Peter Malkin

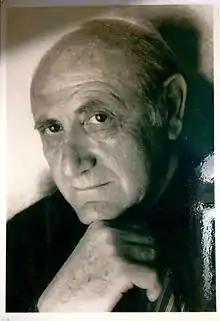

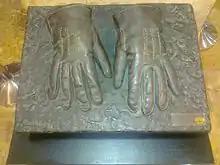
Bronze casting of the gloves worn by Peter Zvi Malkin when he captured Adolf Eichmann.

Peter Zvi Malkin (May 27, 1927 – March 1, 2005) was a Polish-born Israeli secret agent and member of the Mossad intelligence agency. He was part of the team that captured Adolf Eichmann in Argentina in 1960 and brought him to Israel to stand trial for crimes against humanity.